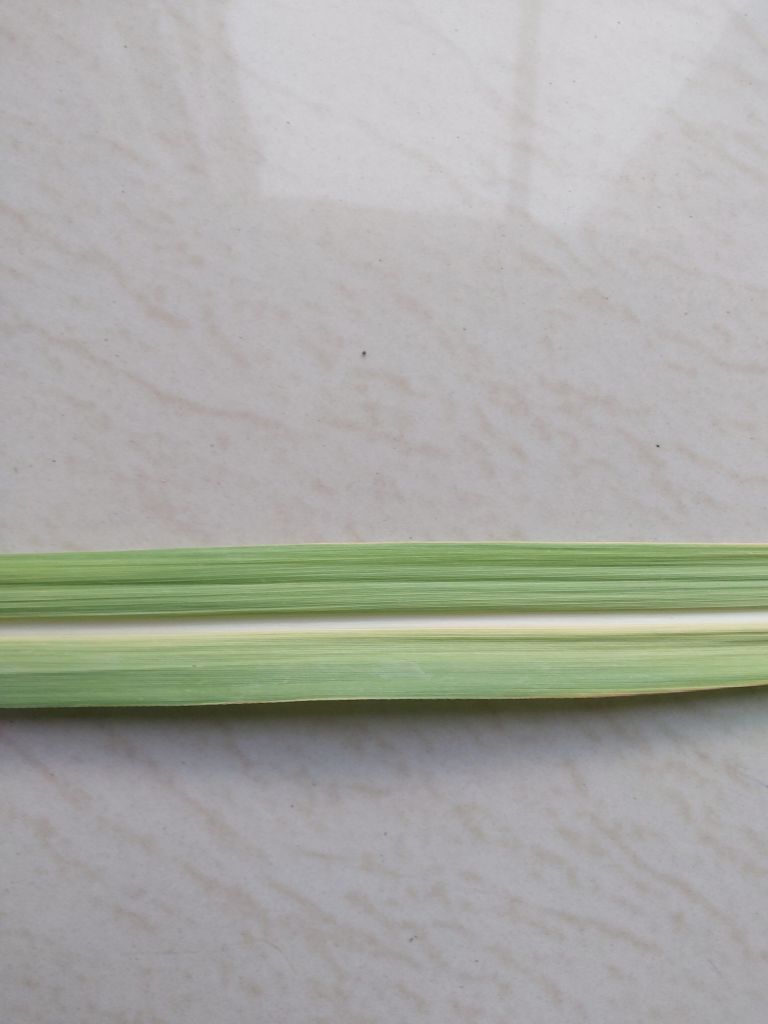
Label: Viral Disease